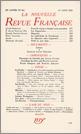
La Nouvelle Revue Française N' 311 (Aoűt 1939)
Jules Romains, Essai de réponse ŕ la plus vaste question Patrice de La Tour du Pin, Počmes Claire Sainte-Soline, Magnolia Paul Claudel, La cathédrale de Strasbourg Alain, Le déjeuner chez Lapérouse Richard Hughes, Péril en mer (Fin) Documents : Charles-Louis Philippe, Lettres ŕ Valery Larbaud Chroniques : André Suarčs, Chronique de Caërdal Roger Caillois, Sociologie du clerc Essais critiques : Marcel Arland, Introduction ŕ la poésie française, par Thierry Maulnier - Gérard de Nerval, par Kléber Haedens - Odilon-Jean Périer, par Auguste Marin Notes : la poésie : Jean Wahl, Nous n'irons plus au bois, par Jacques Givet (G. L. M.) - Sens de la solitude, par René Tavernier (Librairie Véga) - Les Solitudes de la Matičre, par Pericle Patocchi (Librairie de l'Université de Fribourg) - Midis Gagnés, par Tristan Tzara (Denoël) - Finisterre, par Charles Massonne (Éditions du Cuvier) Notes : les essais : Henri Pourrat, Vues sur l'Europe, par André Suarčs (Grasset) Jean Prévost, Convulsion de la force, par Alain (Éditions de la N. R. F.) - Échec ŕ la force, par Alain (Éditions de la N. R. F.) - Minerve ou De la sagesse, par Alain (Hartmann) - Idées, par Alain (Hartmann) Notes : l'Histoire : Jean Prévost, Saint Augustin et la fin de la culture antique, par Henri-Irénée Marrou (De Boccard) Joë Bousquet, Jacques Cartier et la découverte de l'Amérique du Nord, par Gaston Martin (N. R. F.) Armand-M. Petitjean, La Commune, par Albert Ollivier (Éditions de la N. R. F.) Notes : lettres étrangčres : Lucien Maury, uvres complčtes d'Henrik Ibsen (Plon) Notes : les arts : Marcel Arland, Hiéronymus Bosch, par Charles de Tolnay (Éditions Holbein) Les revues : Paul Claudel - Jacques Maritain - Jean Guérin, ŤAttendez qu'elle ait műri...ť Correspondance : Jean Wahl, Une lettre André Gide, Lettre ŕ M. H. Dommartin L'air du mois : Jules Supervielle, L'arbre entre tous Jacques Audiberti, Les voyages Fernand Auberjonois, Par la fenętre de Lénore Émile Dermenghem, La taničre de la fée Michel Pontremoli, Les bennes excavatrices Julien Benda, L'intellectuel et les réalités - Refus des idées distinctes - Autolâtrie André Lhote, James Ensor ŕ Paris Julien Lanoë, Le Prado ŕ Genčve René Daumal, La pataphysique du mois Charles-Albert Cingria, Rois fainéants Jean Guérin, Bulletin
Brand: Editions Gallimard - Revues NRF
Category: Media > Magazines & Newspapers > Magazines > Professional Magazines